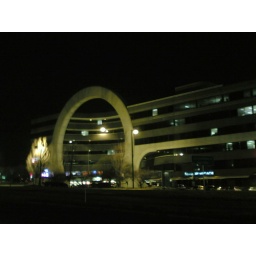
toilet bowl building near tysons corner